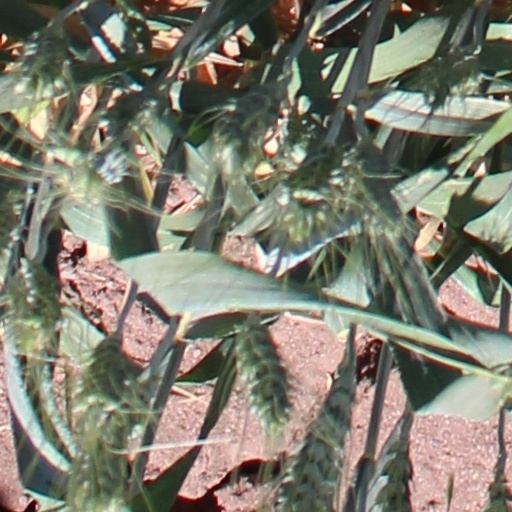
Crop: wheat